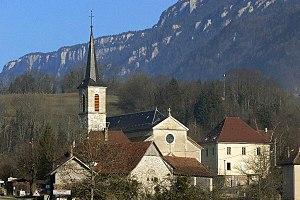
Village de Berland, Commune de Saint-Christophe-sur-Guiers, Isère, France.
Saint-Christophe-sur-Guiers est une commune rurale de montagne de l'Isère, canton de Saint-Laurent-du-Pont, adhérente au parc naturel régional de la Chartreuse, dans la vallée du Guiers, à la limite de la Savoie. La commune fait partie du massif des Alpes. Elle est aussi appelée « village aux trois clochers ».